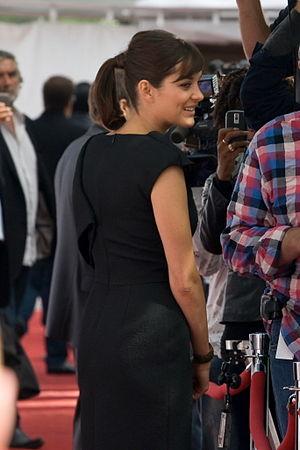
Les Petits Mouchoirs est une comédie dramatique française, écrite et réalisée par Guillaume Canet, sortie en 2010.